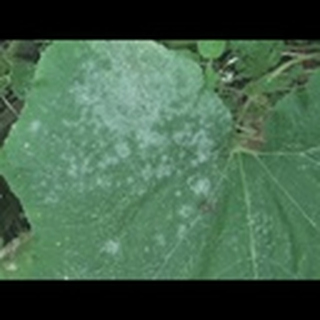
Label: cotton_powdery_mildew